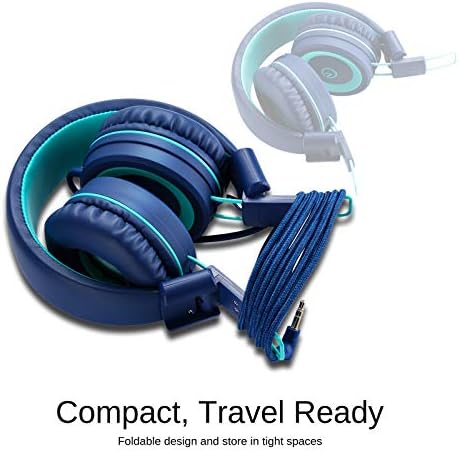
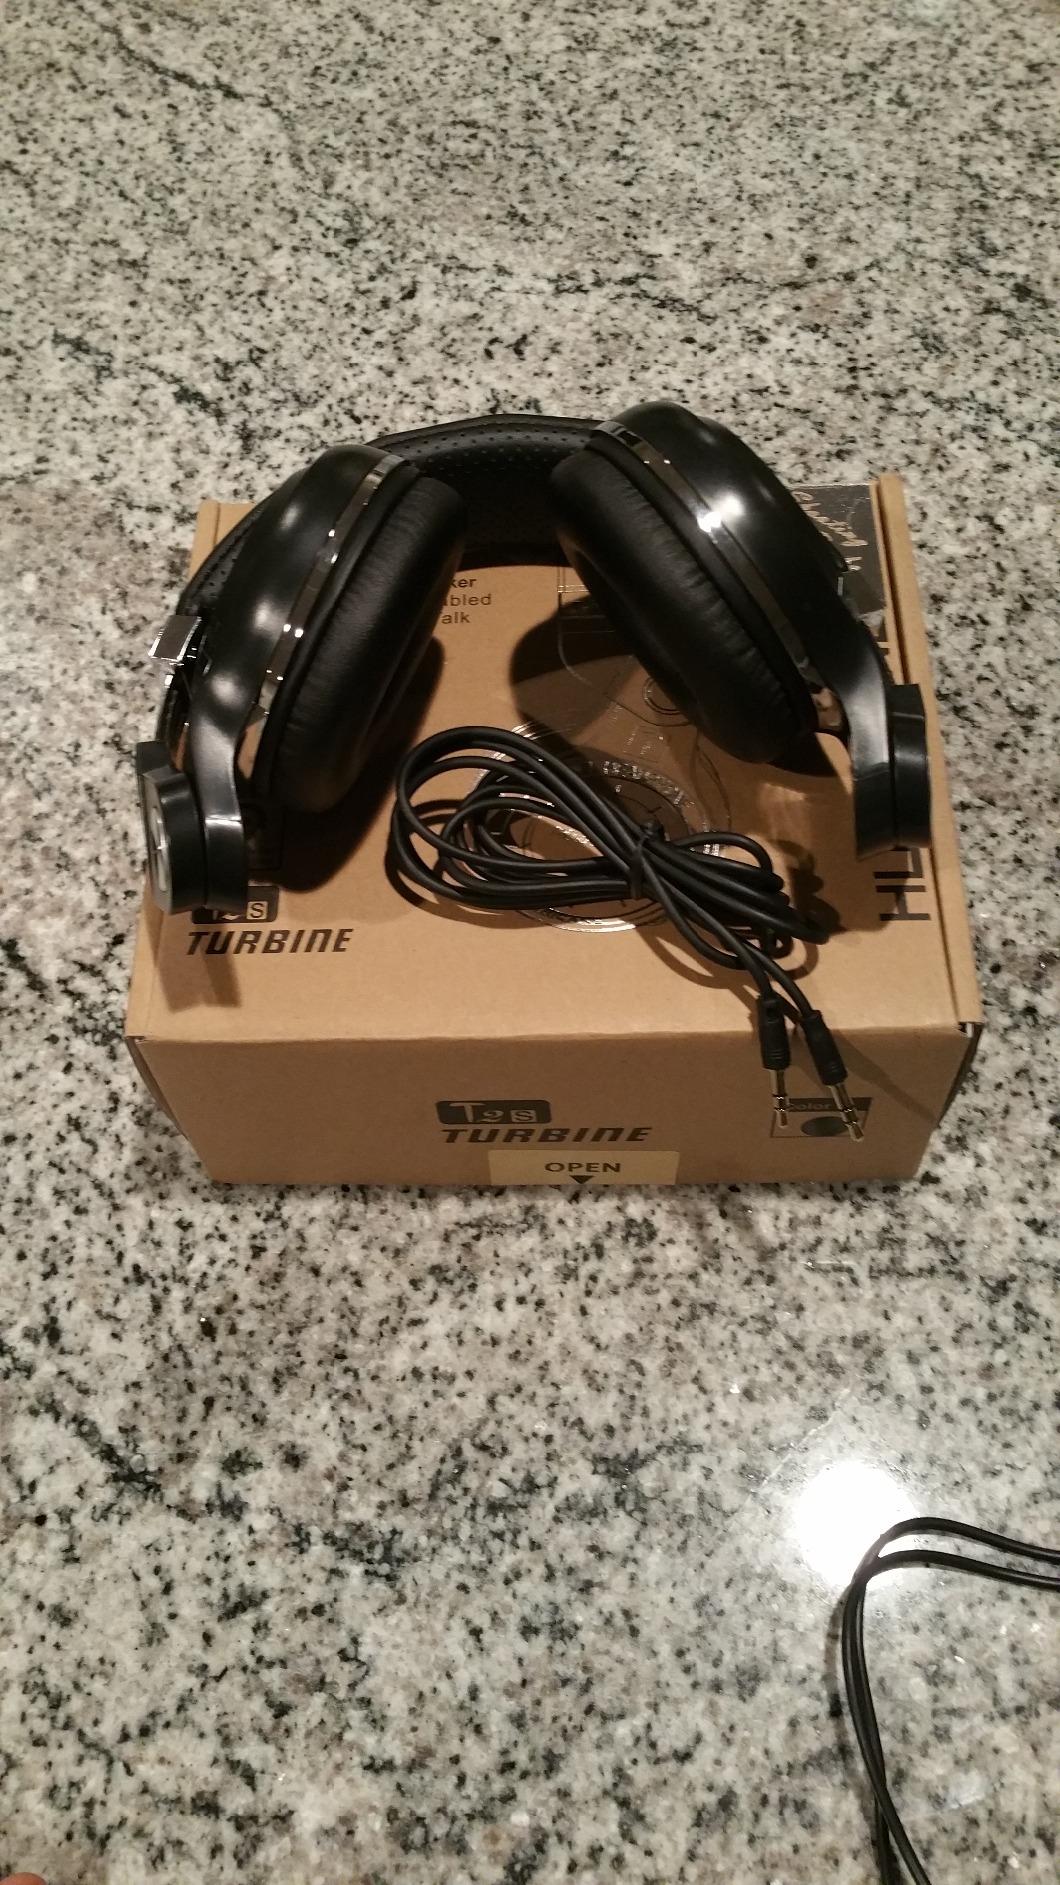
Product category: headphones
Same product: no